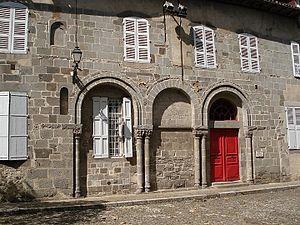
La Via Arvernha est l'un des chemins contemporains du pèlerinage de Saint-Jacques-de-Compostelle, qui part de Clermont-Ferrand, remonte la vallée de l'Allagnon, franchit les Monts du Cantal, puis redescend la vallée de la Cère jusqu'à Rocamadour et enfin rejoint à Cahors l'itinéraire principal de la via Podiensis ; cette dernière se prolonge jusqu'au col de Roncevaux et, de là, à Saint-Jacques-de-Compostelle.